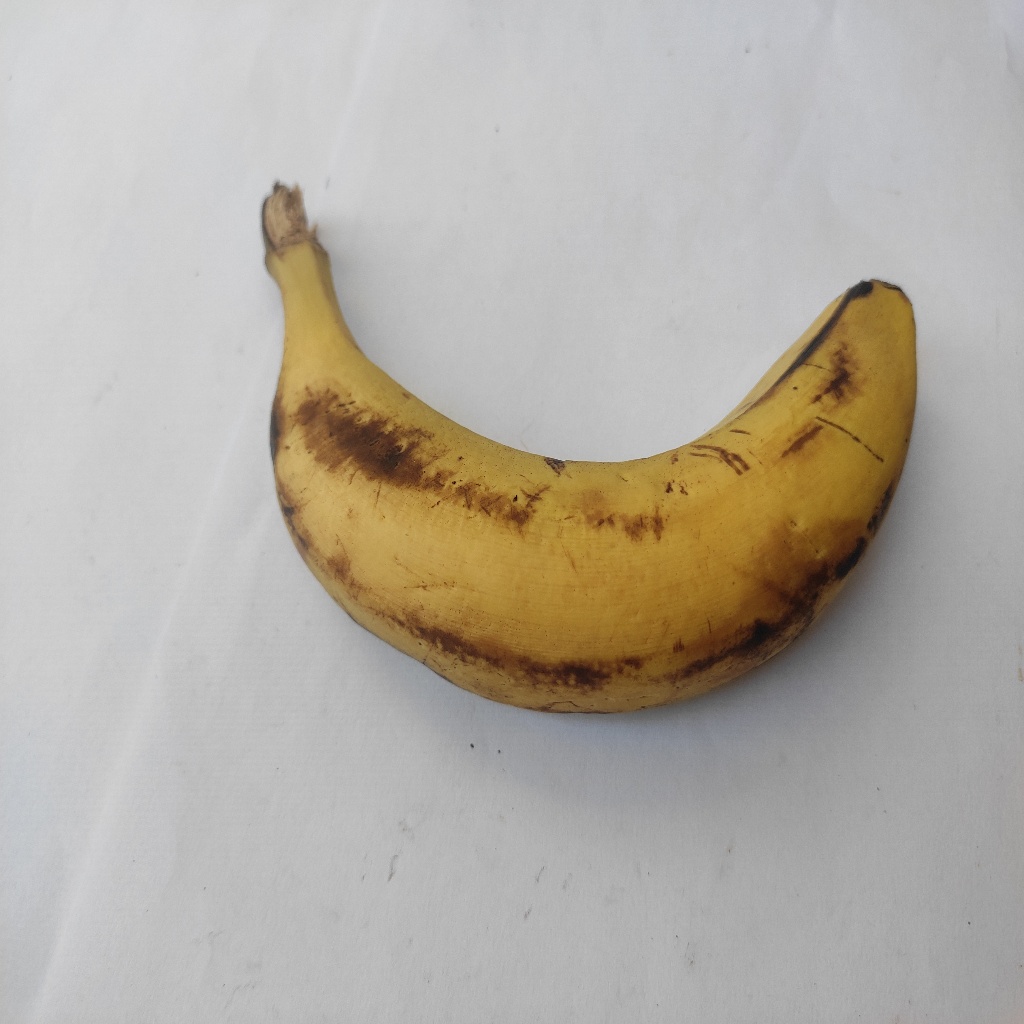
Crop: banana
Quality class: Class_A